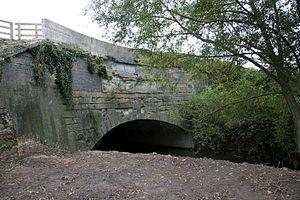
Le pont-canal de Semington est un aqueduc situé à Semington, dans le Wiltshire, en Angleterre, au Royaume-Uni. Il supporte le canal Kennet et Avon au-dessus du ruisseau de Semington.